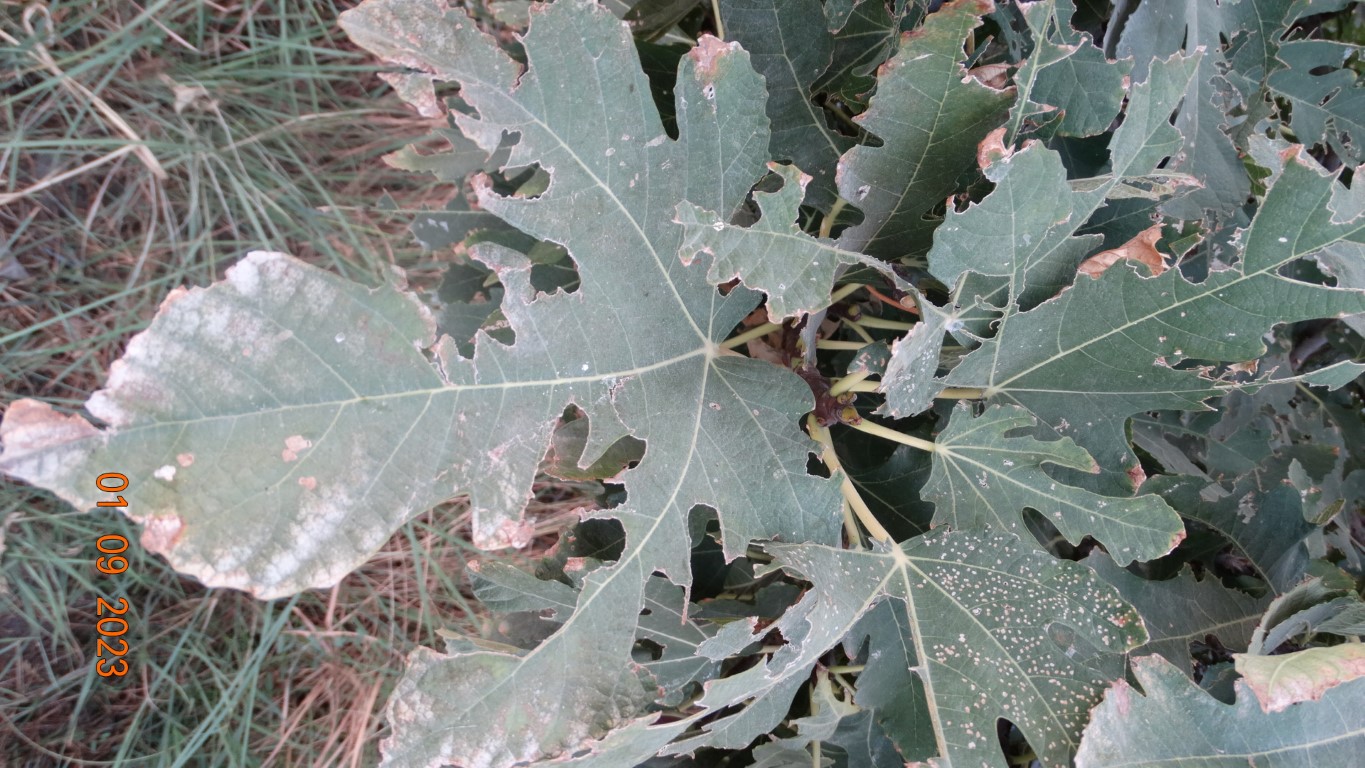
Label: infected